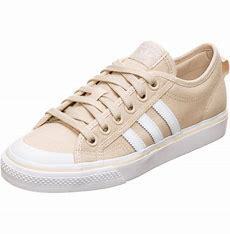
Brand: Adidas
Model: Nizza